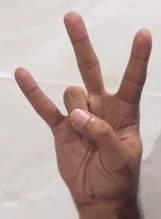
ASL sign: 7